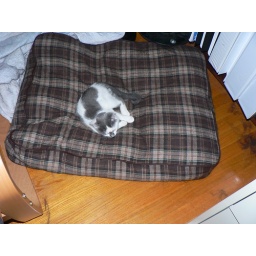
Slightly bigger cat in a big bed